Sarumba

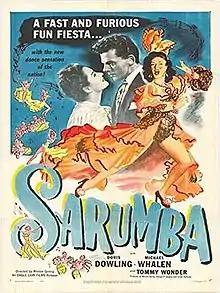

Sarumba is a 1950 American musical drama film directed by Marion Gering and starring Michael Whalen, Doris Dowling and Tommy Wonder. As of 1949 the film was reported to be owned outright by Walter Gould.